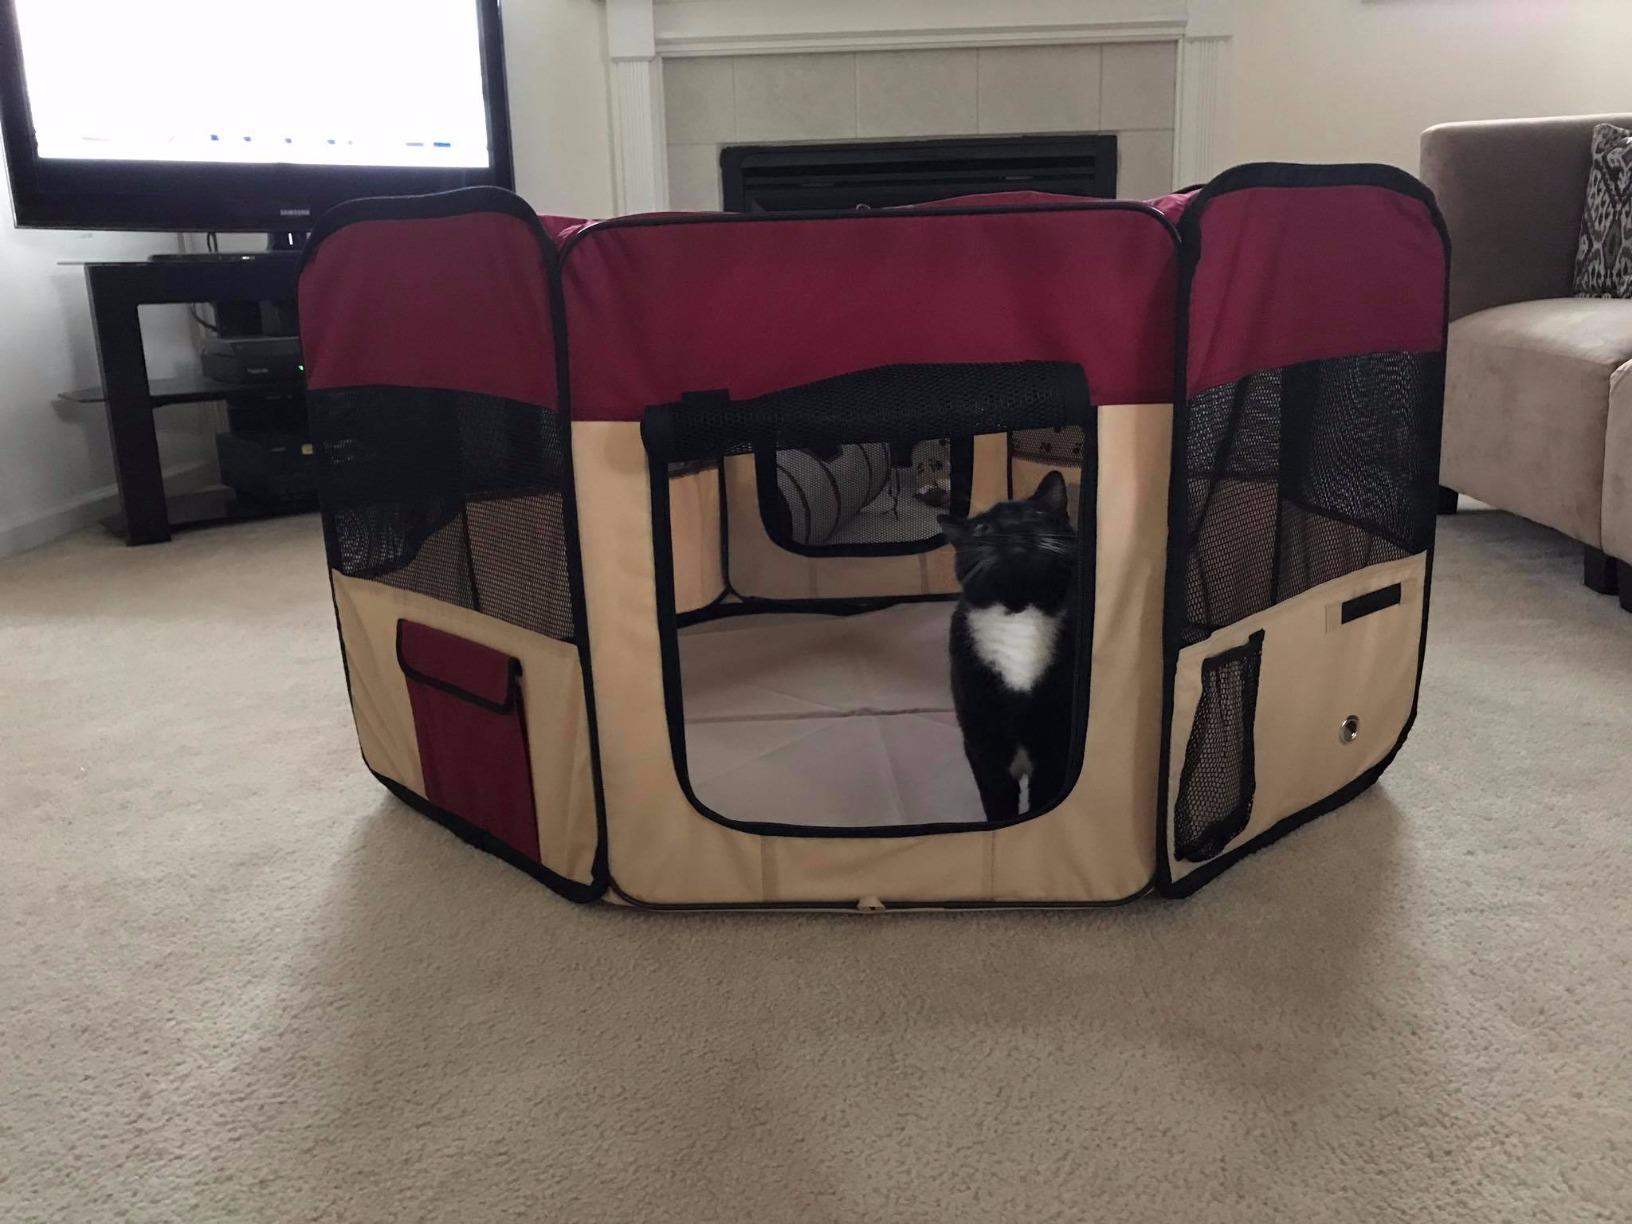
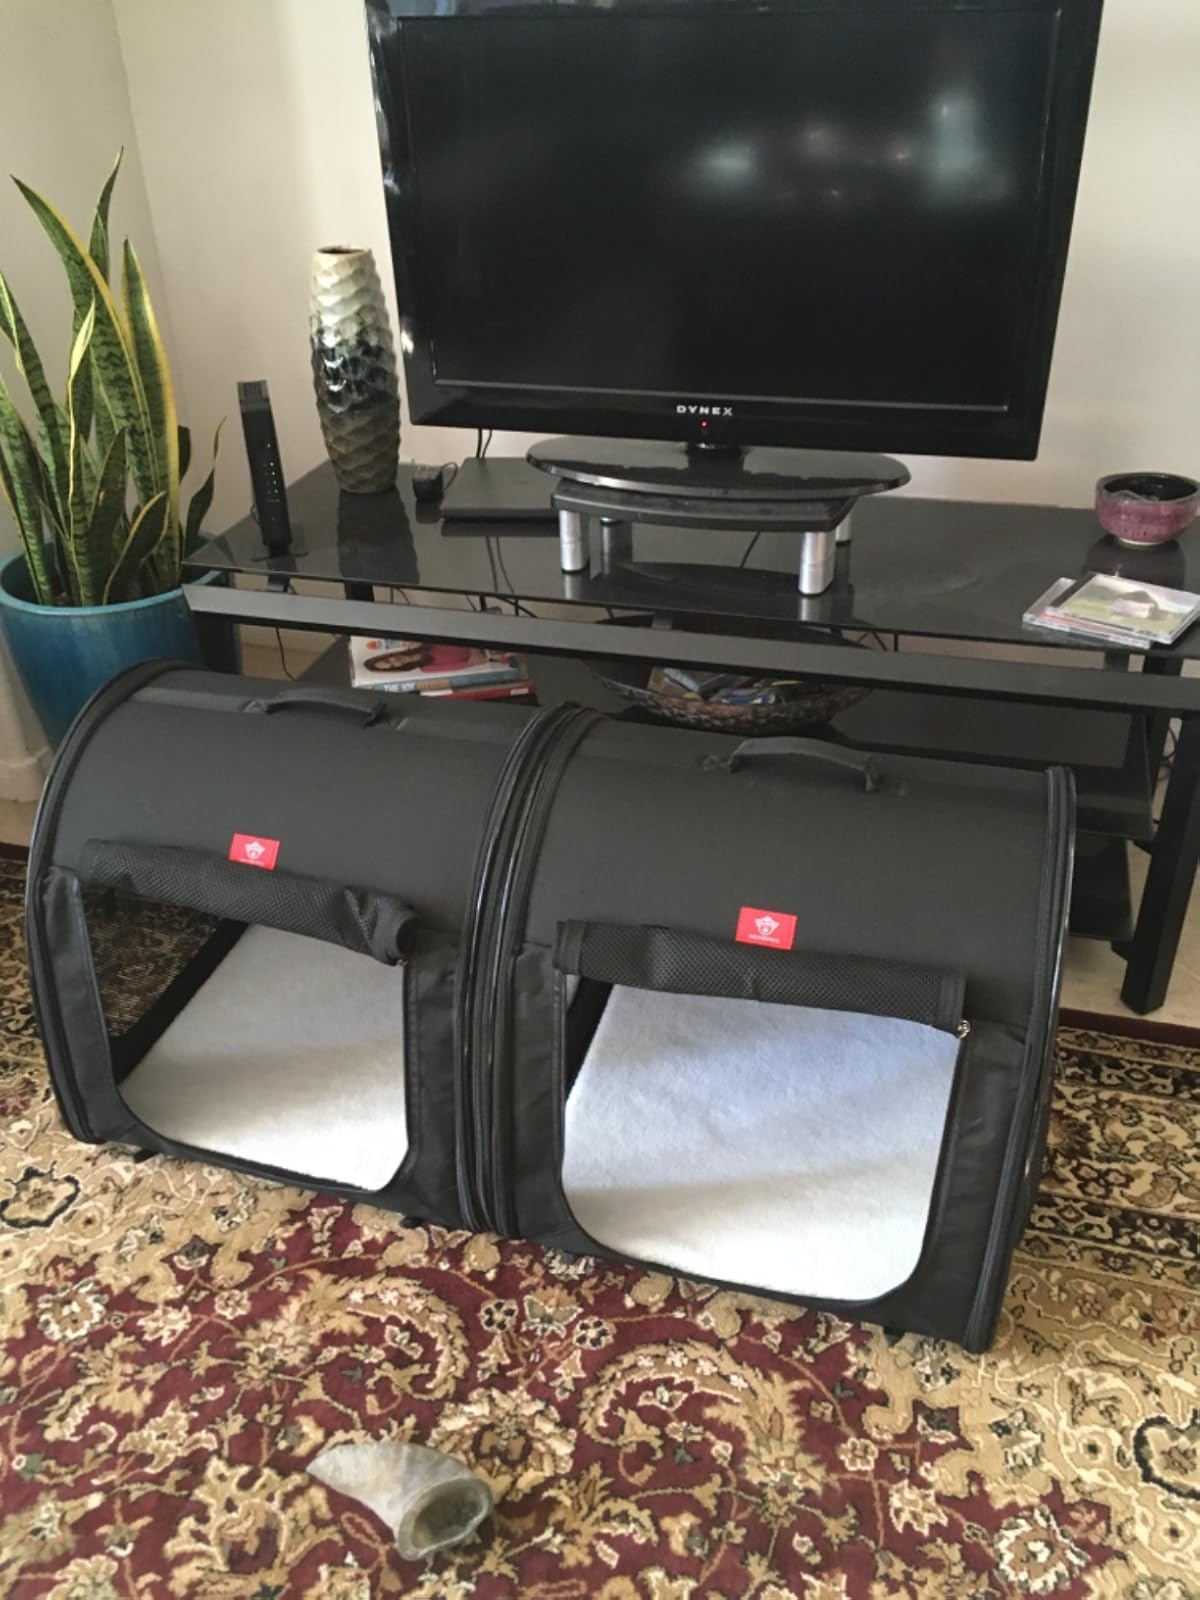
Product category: items_kennel
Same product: no